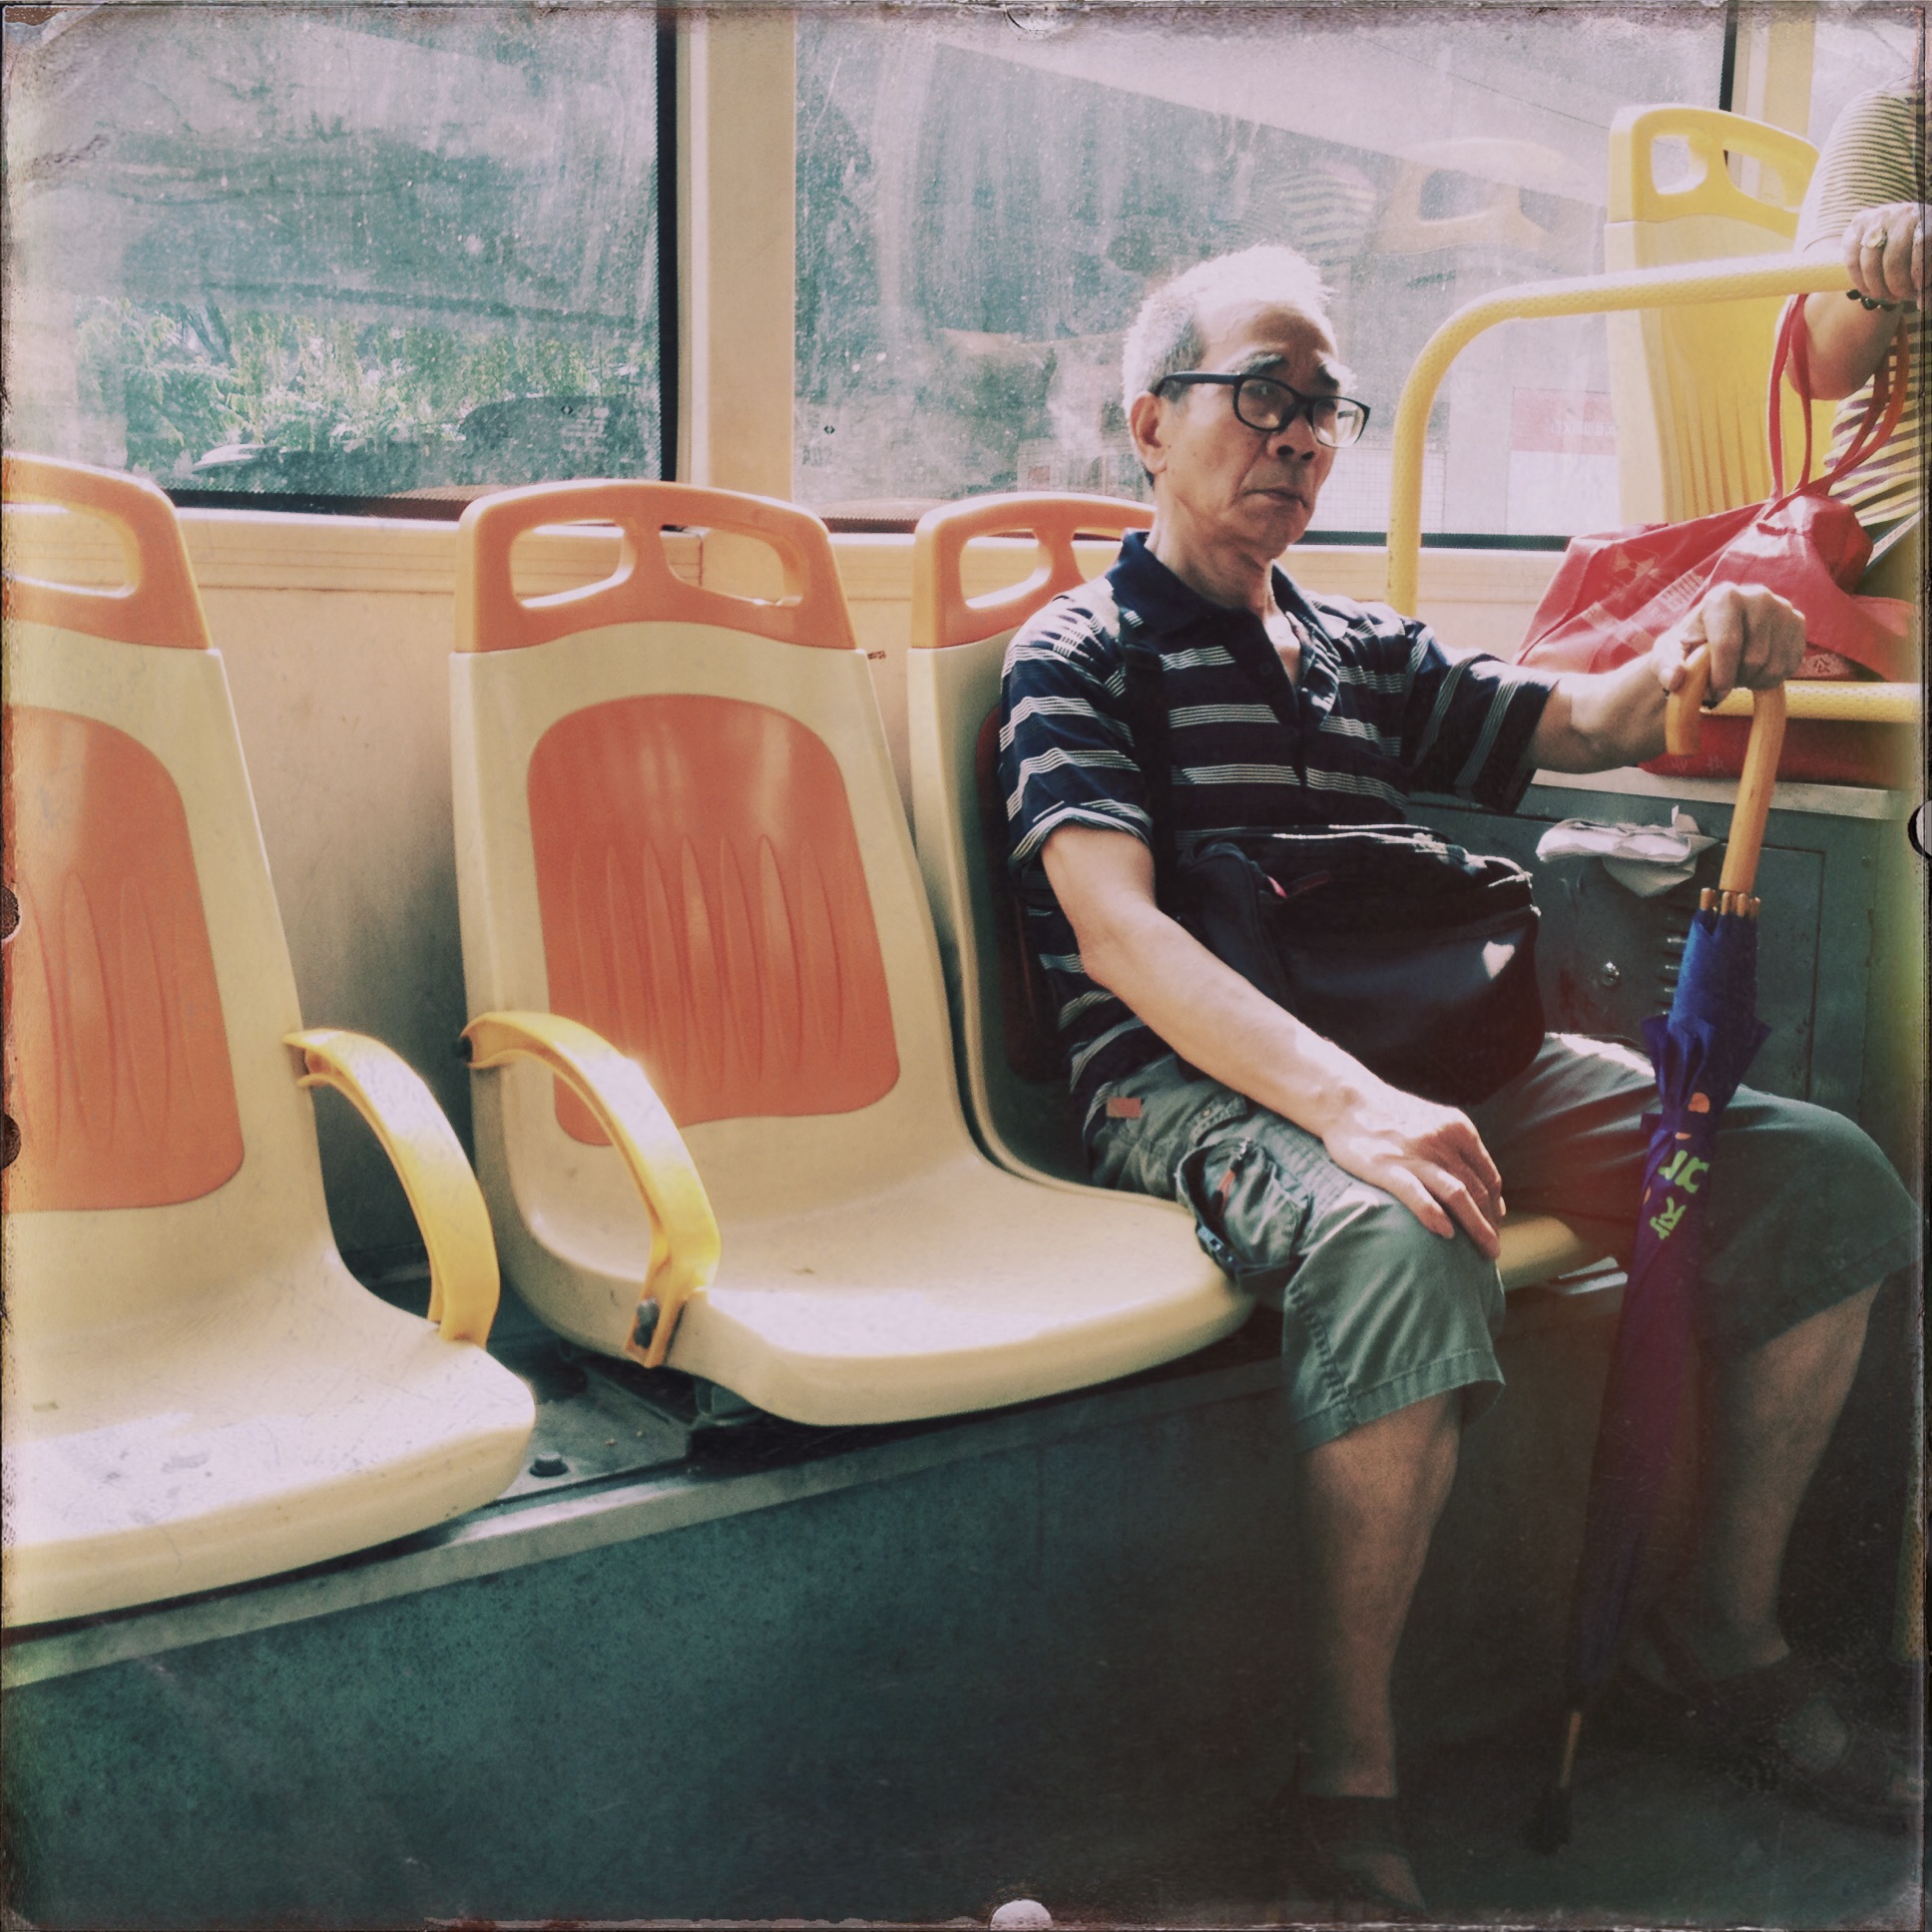
color, painting, art, mural, hipstamatic, burkelens, shilsholefilm, modern art